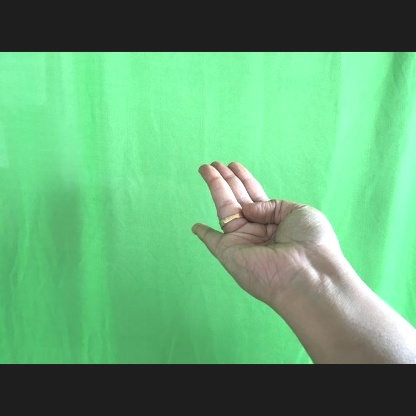
Mudra: Chaturam